Repton (video game)

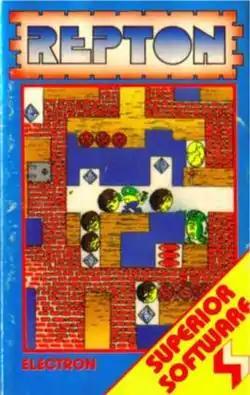

Repton is a video game originally developed by Briton Tim Tyler for the BBC Micro and Acorn Electron and released by Superior Software in 1985. The game spawned a series of follow up games which were released throughout the 1980s. The series sold around 125,000 copies between 1985 and 1990 with "Repton 2" selling 35,000 itself. The games have since been remade for several modern systems, including "iRepton" for the iPhone / iPod Touch in 2010, and "Android Repton 1", "Android Repton 2" and "Android Repton 3" from 2016 to 2018.